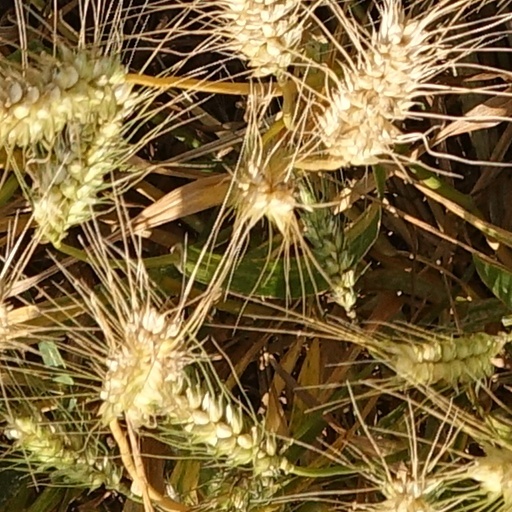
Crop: wheat